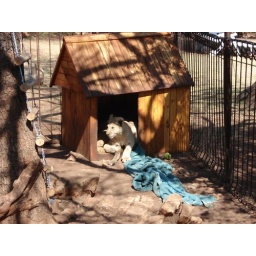
Lion cubs in dog house